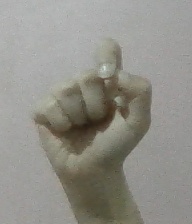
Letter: fa